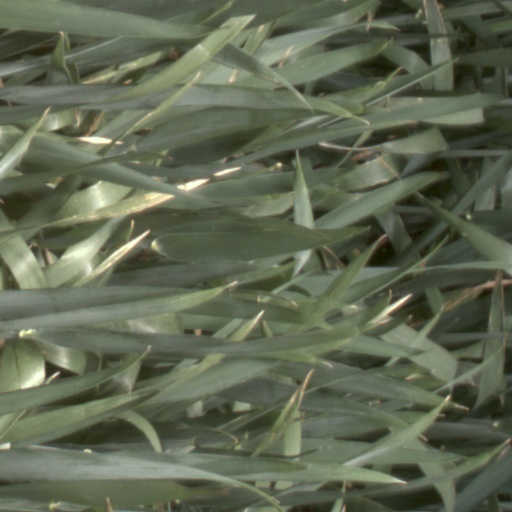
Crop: wheat